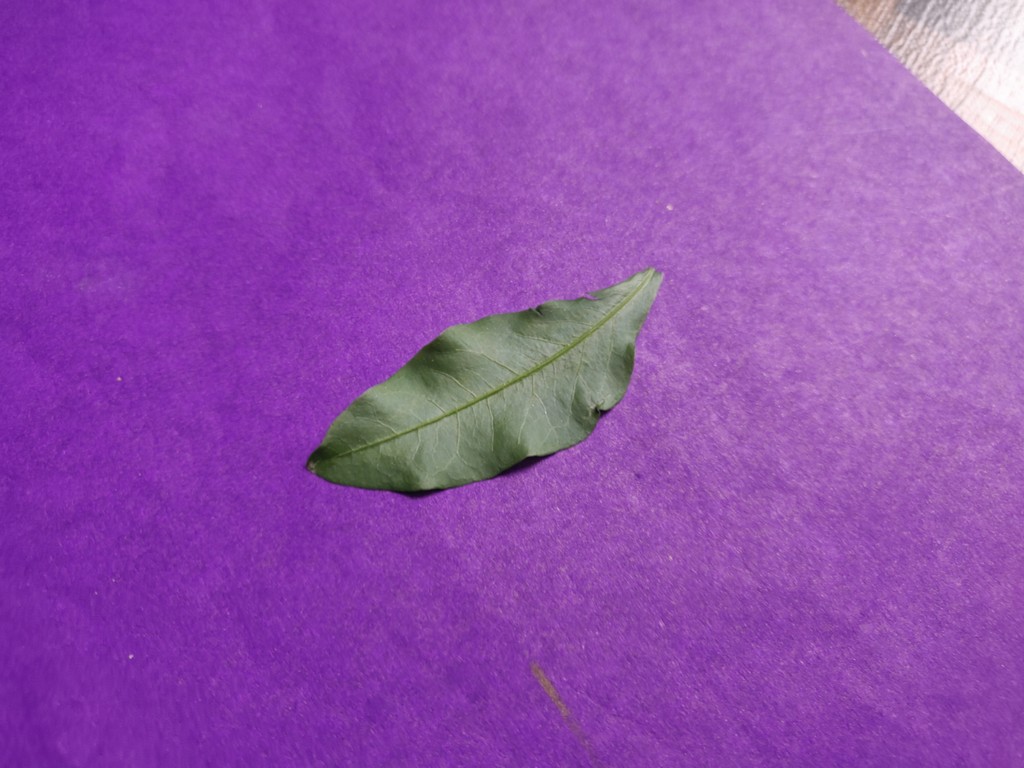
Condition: Healthy
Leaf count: single
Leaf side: front